Ricky Wilson (singer)

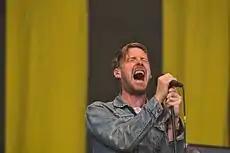
Wilson performing with Kaiser Chiefs in July 2013

Wilson has twice been a guest on the BBC Two television show, "Never Mind the Buzzcocks", firstly in 2005 as a panellist and then as a guest host in 2006. He also featured on the panel of the BBC Television comedy series, "Shooting Stars", in 2009. In 2008, he appeared in Peter Kay's talent show parody, "Peter Kay's Britain's Got the Pop Factor... and Possibly a New Celebrity Jesus Christ Soapstar Superstar Strictly on Ice", in a duet with the show's protagonist, Geraldine McQueen. Wilson had a minor role in "", as the rock star boyfriend of Sarah Harding's character, Roxy. Wilson stated on his Radio X show that he was cast to appear in "Harry Potter and the Deathly Hallows – Part 1" fronting a wizard band made up of actual musicians. When the band was replaced with CGI instruments, he was invited instead to appear in a background role. It is popularly believed that he had a cameo as Dirk Cresswell, but Wilson himself has denied this, saying the character identified as Dirk is in fact played by an unnamed actor. Between November 2012 and January 2013, Wilson took on the role of the Artilleryman in the staged musical, "Jeff Wayne's Musical Version of The War of the Worlds – The New Generation". Wilson and Kaiser Chiefs bassist Simon Rix wrote and performed the theme tune for "Zig and Zag". Wilson joined new radio station Radio X in September 2015 where he presented the Sunday morning show from 11am to 2pm. He left in 2017 due to other commitments